Parliament House, Canberra

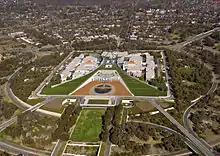
Aerial view of Parliament House

Giurgola placed an emphasis on the visual aesthetics of the building by using landscape architect Peter G Rolland to direct civil engineers, a reversal of the traditional roles in Australia. Rolland played a pivotal role in the design, development and coordination of all surface elements including pool design, paving, conceptual lighting and artwork locations. Horticultural experts from the Australian National Botanic Gardens and a government nursery were consulted on plant selection. Permanent irrigation has been limited to only the more formal areas. Irwinconsult was commissioned to provide structural engineering, including quality assurance of all structural elements, to deliver a building with a designed lifespan of 200 years.